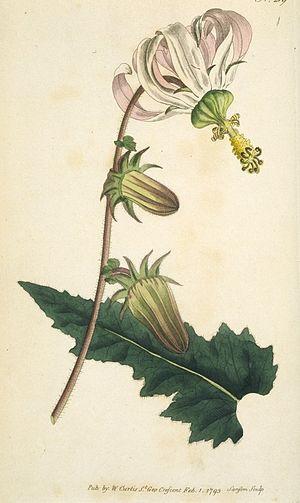
André Michaux, né le 7 mars 1746 à Versailles et mort le 11 octobre 1802 à Tamatave, Madagascar, est un botaniste et explorateur français. Ses travaux botaniques ont beaucoup fait pour la connaissance des plantes nord-américaines et orientales.